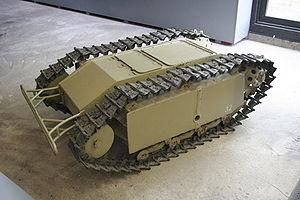
Le Goliath est un petit engin chenillé filoguidé utilisé par la Wehrmacht lors de la seconde Guerre mondiale. D'une masse de 365 à 430 kg selon les types, il disposait d'une charge d'explosifs de 60 à 100 kg, pouvant être actionnée à distance, afin de détruire un char ou une place fortifiée. Chaque Goliath était prévu pour être détruit avec sa cible.